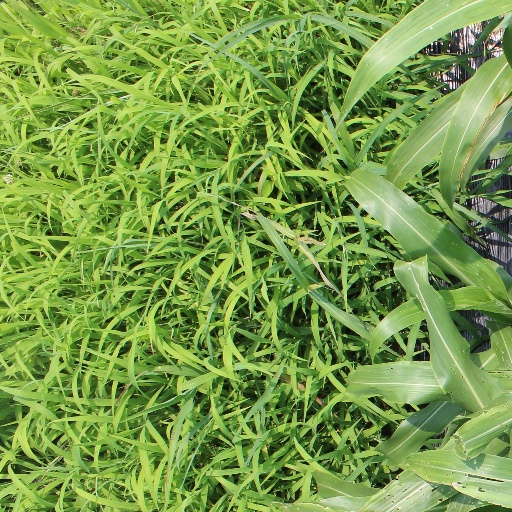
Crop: sorghum